SRD: Super Real Darwin

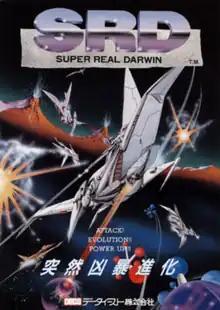
Japanese arcade flyer of "SRD: Super Real Darwin"

is a 1987 vertical scrolling shooter arcade game developed and published by Data East. It is the sequel to Data East's 1986 arcade game, "Darwin 4078". The player takes control of a small fighter ship capable of mutating into different shapes. The ship's appearance will change with upgraded weapons as the player obtains more power-ups.